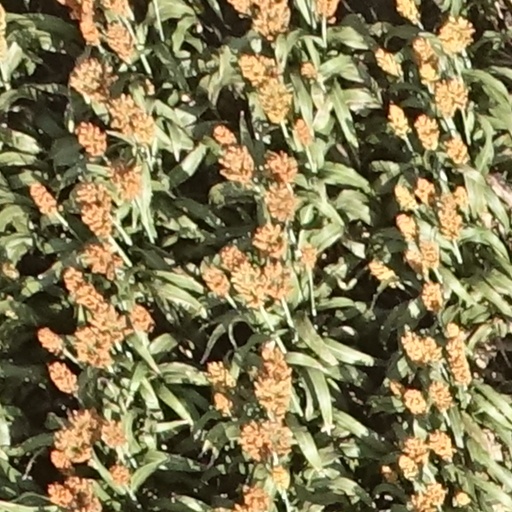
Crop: sorghum